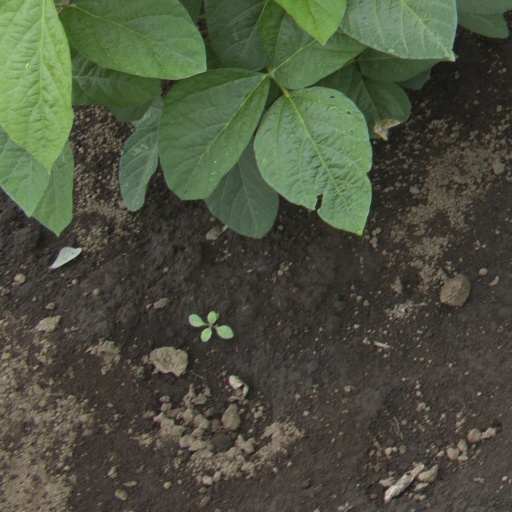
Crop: soybean